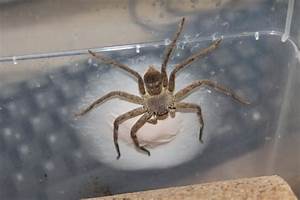
Label: spider